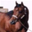
Label: horse